Harry Menzies

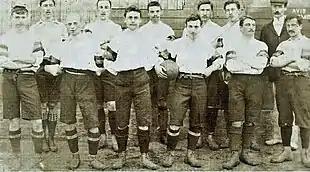
The first-ever Belgium national team in 1901. Menzies (second from left) in 1901.

Menzies participated in the first match of a Belgian national team at the 1901 Coupe Vanden Abeele on 28 April, helping his side to an 8–0 trashing of a third-rate Dutch side. He was one of the three Liégeois players to feature in this match, the others being Fernand Defalle and Lucien Londot; however, this match is not officially recognized by FIFA because of the presence of foreign players in the Belgium side, including Menzies.